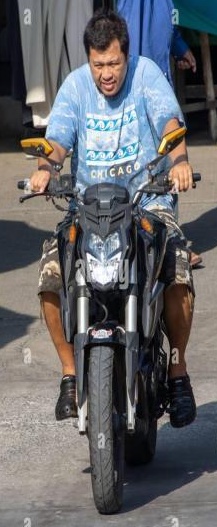
person-with-helmet: 0
person-without-helmet: 1